Trinity Church (Brentwood)

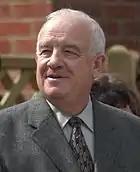
Michael Reid

The church's founder, Michael Reid, was a former Metropolitan police officer and insurance salesman, and was made a bishop by the International Communion of Charismatic Churches in Benin City, Nigeria in 1995. The Rev Peter Linnecar, Reid's senior pastor, and long-time business partner for more than 25 years, took over Mr Reid's responsibilities at the church during 2008. A group of eight lay-people act as the leadership team, while a further group of trustees has legal responsibility for the church's charitable status.